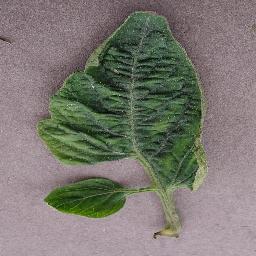
Label: Tomato___Tomato_Yellow_Leaf_Curl_Virus